Zion Episcopal Church (Palmyra, New York)

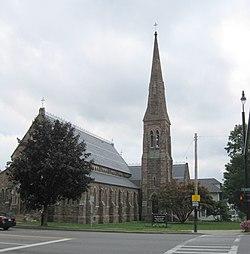
Zion Episcopal Church, August 2009

Zion Episcopal Church is a historic Episcopal church in Palmyra, Wayne County, New York. It was designed in a Late Gothic Revival style by Emlyn T. Littel and was built in 1872. It is built of Medina sandstone with limestone trim. Its roof features polychrome slate shingles.